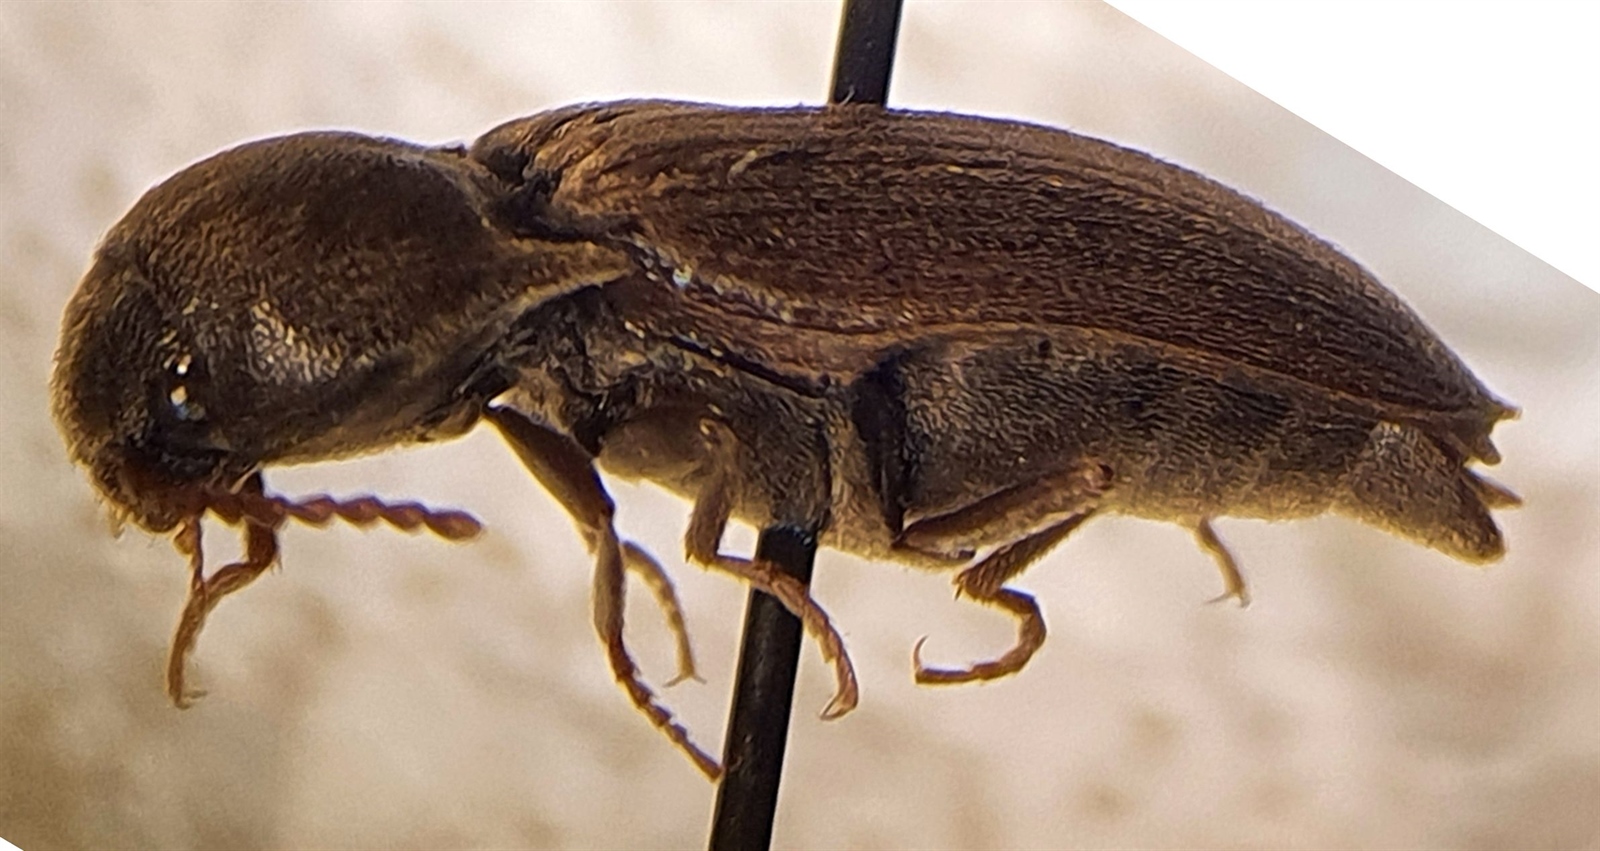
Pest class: clickbeetles_wireworms